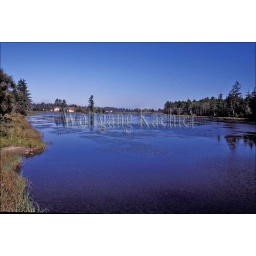
Usa, washington, long beach peninsula, lake near seaview